Esther Shemitz

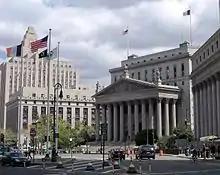
Foley Square in 2014 in New York City, site of grand jury and trials in the Hiss Case.

In 1938, when Chambers defected from the underground, Grace Hutchins delivered a death threat against him, through her brother, attorney Reuben Shemitz. Later, following a grand jury investigation in December 1948, Reuben Shemitz told the press: